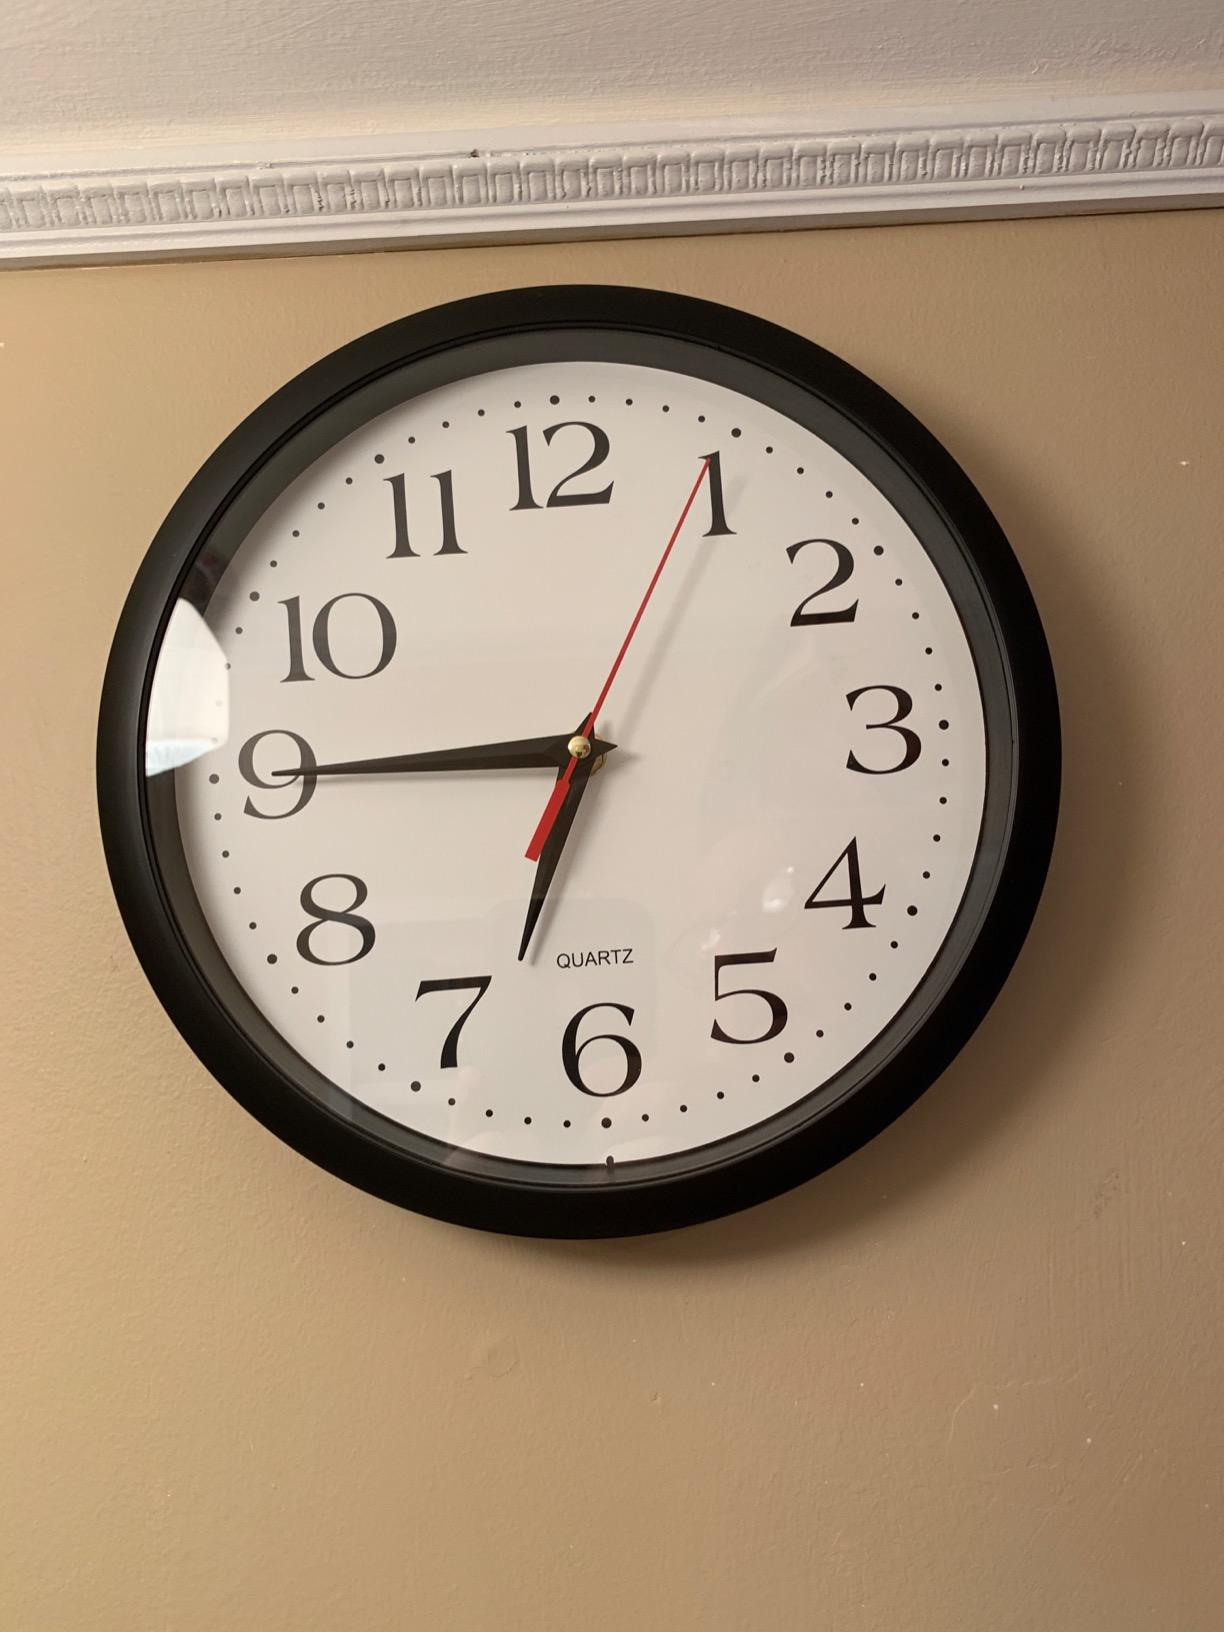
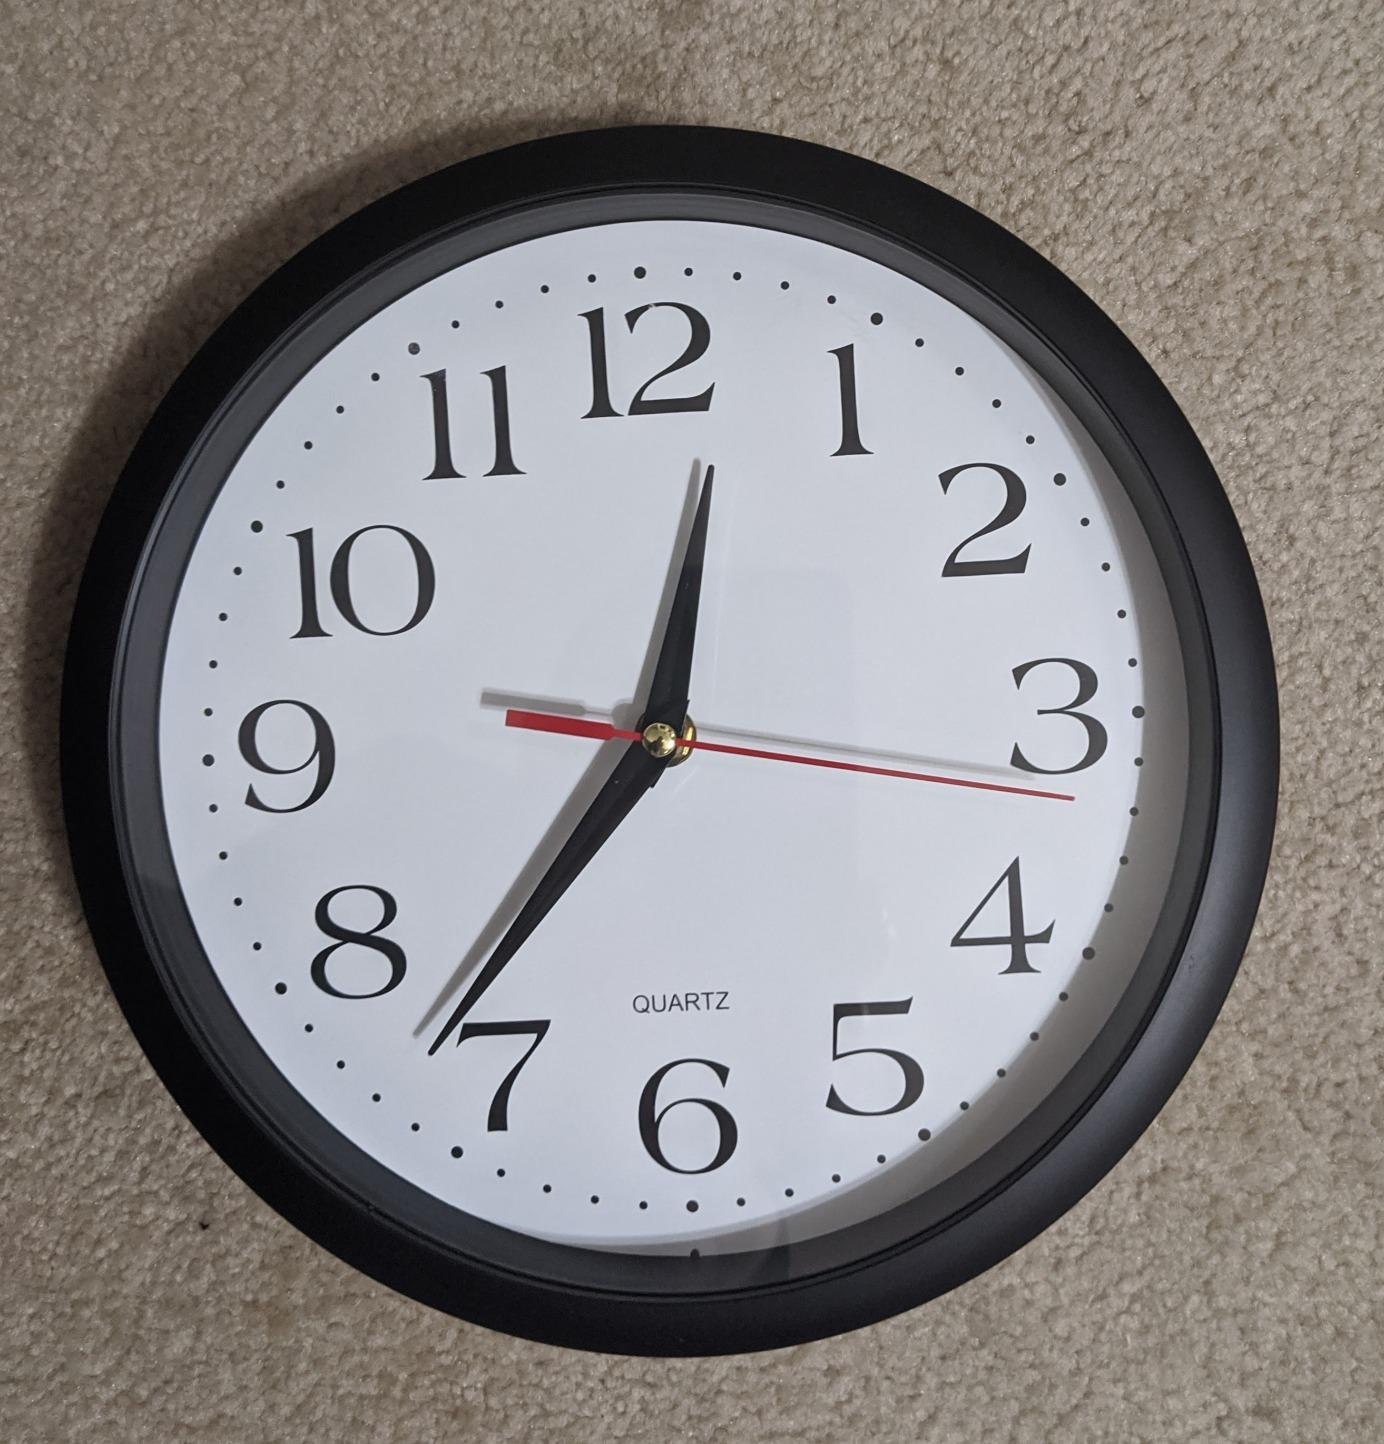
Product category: clock
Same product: yes